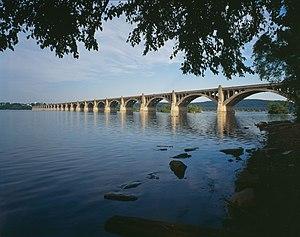
Le pont Columbia-Wrightsville est un pont traversant le fleuve Susquehanna, en Pennsylvanie. Cinq autres ponts ont déjà existé à cet endroit. Le premier, construit en 1814, mesurait 1 524 mètres de long, en faisant l'un des plus longs ponts couverts ayant jamais existé, plus long que le pont de Hartland. Il a été détruit en 1863 durant la guerre de Sécession.
Cet article a pour vocation de présenter une liste de ponts remarquables aux États-Unis, soit par leurs caractéristiques dimensionnelles, soit par leur intérêt architectural ou historique.
Columbia, anciennement Wright's Ferry, est un borough du comté de Lancaster en Pennsylvanie. Il a été fondée en 1726 par des quakers anglais du comté de Chester dirigés par l'homme d'affaires et évangéliste John Wright. Il est situé à 45 km au sud-est de Harrisburg sur la rive gauche de la rivière Susquehanna. À la fin de la guerre d'indépendance, le site fut quelque temps en concurrence avec la future ville de Washington pour devenir la capitale des États-Unis.